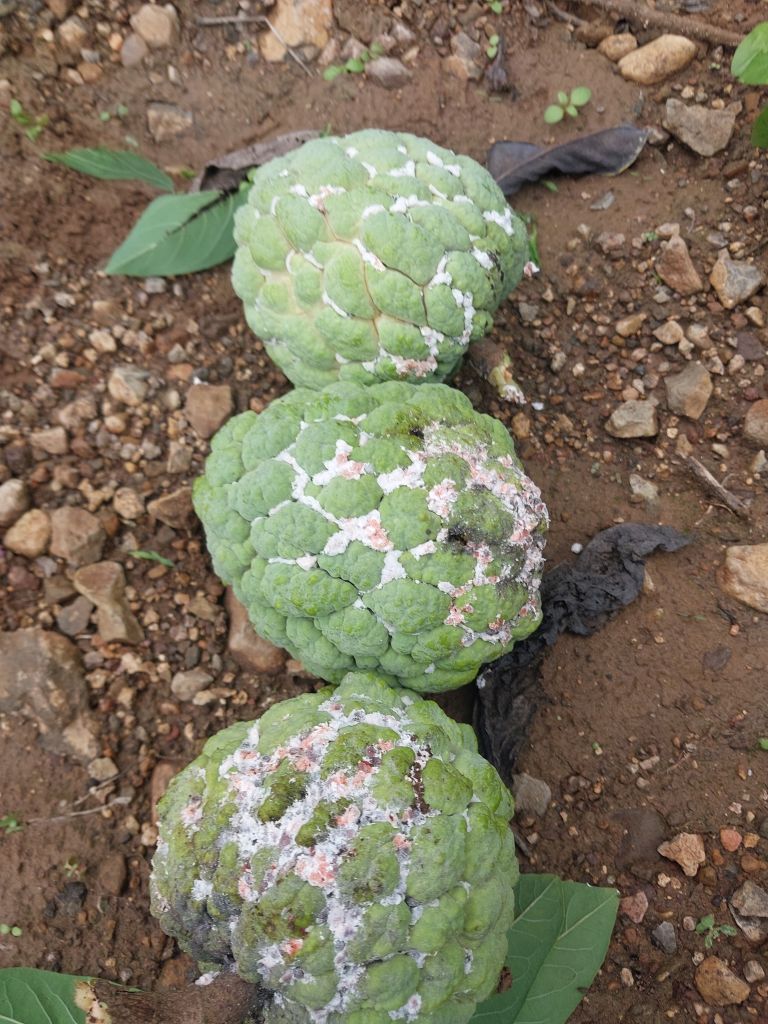
Disease label: Mealy Bug